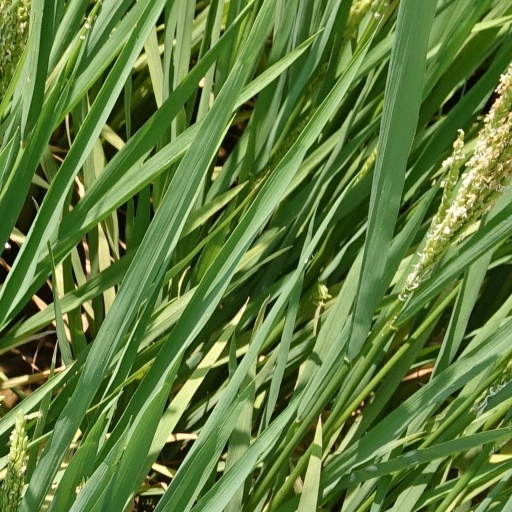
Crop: rice